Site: brandenburg
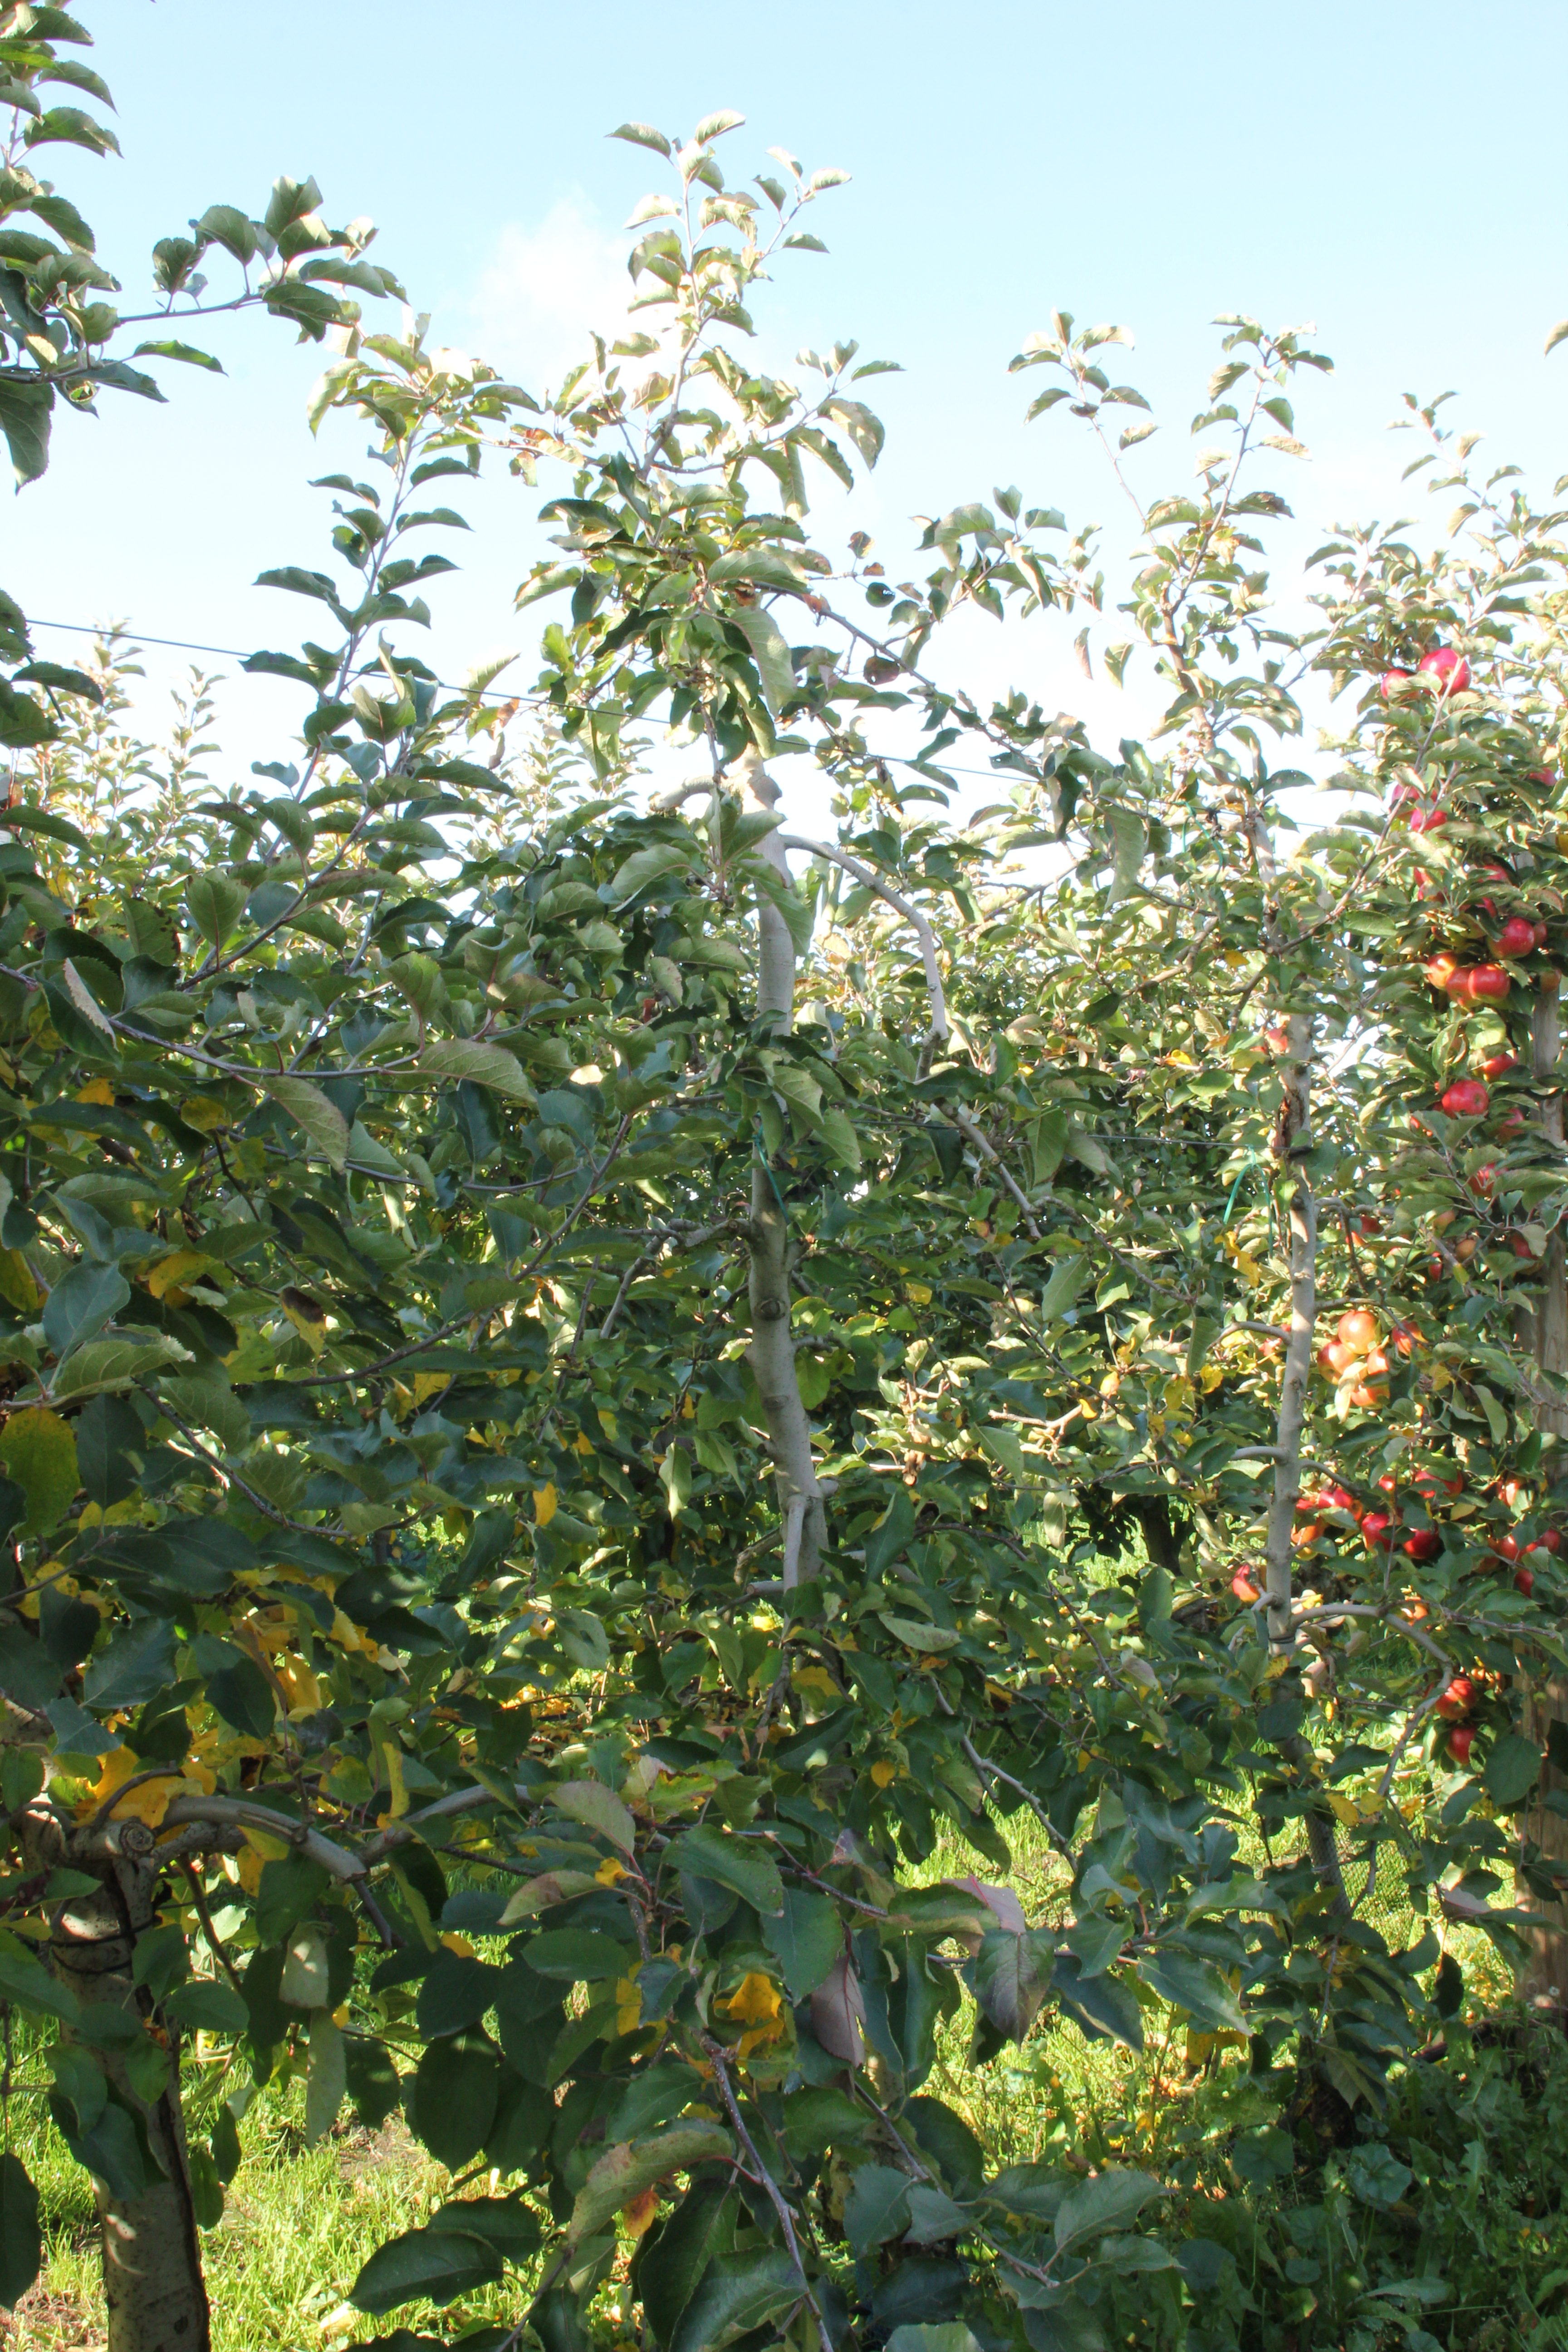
Growth stage (BBCH 91): Senescence, beginning of dormancy